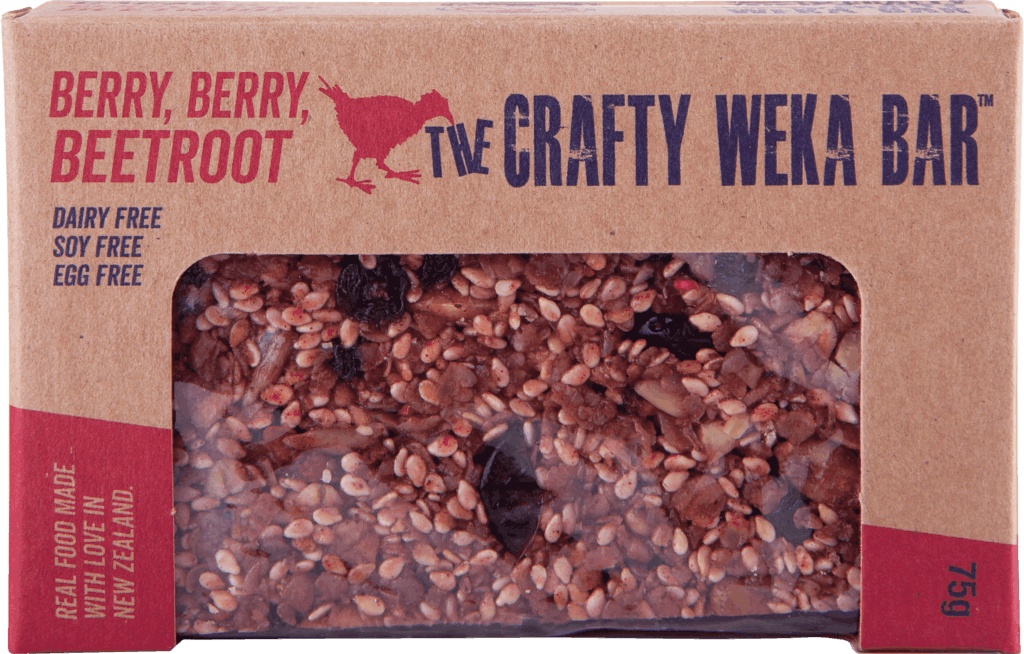
Crafty Weka Bar - Single
Brand: Crafty Weka
Whatever you do in the outdoors, the Crafty Weka Bar has been designed to satisfy your appetite between meals and exercise. The amounts of each ingredient have been carefully considered for easier digestion and optimum taste. Crafty Weka Bars are packed with peanuts, oats and nutrient-rich seeds, and have a good blend of low, medium and high GI carbohydrates for sustained energy. Sesame seeds for calcium and vital minerals including selenium; pumpkin seeds to give you B vitamins for energy; sunflower seeds for vitamin E and a wide range of other nutrients. They contain only natural sugars, fruit, coconut sugar and honey as the main sweetener. This provides fast-acting glucose for get-up-and-go, and slower absorbed fructose for improved performance. Honey is also a natural preservative that keeps your Crafty Weka Bar at peak freshness. Thoughtfully packaged in recyclable cardboard and compostable packaging The Crafty Weka Bar is the perfect on trail snack. Flavours NEW! Gluten Free Nutty Caramel - Let's get nutty! The latest favourite bar packs a protein punch with almonds, cashews and peanuts all wrapped up in a lip-smacking natural date caramel. Paired with a trademark mix of nutritious grains and seeds, this bar is sure to delight both your energy reserves and your taste buds. Original - A special mix of plant-based, natural sugars, complex carbohydrates and key ingredients in a super delicious bar. Staff pick number one! Cacao and Hemp - Cacao with hemp seeds gives a boost of extra protein and fibre. Chocolatey without being over the top Date and Orange - This bar uses the base of the original with added dates, oranges, and black roasted sesame seeds. For the more refined palate Berry Berry Beetroot - (Mustn’t make the pun, mustn’t make the pun…) But they are Berry Berry good! The sweetness of the cranberries and raspberries is balanced perfectly with the earthiness of the beetroot elevating this bar and taking your taste buds to snack bar nirvana. Who’s that on that cloud? It’s you, floating away, with a mouth full of berries… Ingredients: Gluten Free Nutty Caramel: Nuts (34%) [cashew nuts, peanuts, almonds], Seeds [sesame, pumpkin, sunflower, ground linseed], Dates, Coconut Sugar, Manuka Blend Honey, Hi-oleic Cold-Pressed Sunflower Oil, Puffed Quinoa, Cinnamon, Salt Original : Oats, Peanuts, Currants, Sesame Seeds, Coconut Sugar, Manuka Honey, Pumpkin Seeds, Sunflower Seeds, Sunflower Oil, Cinnamon Cacao and Hemp: Oats, Dates, Peanuts, Coconut Sugar, Sunflower Oil, Manuka Honey, Hemp Seeds, Pumpkin Seeds, Sesame Seeds, Sunflower Seeds, Cacao Date and Orange: Oats, Peanuts, Dates, Black Sesame Seeds, Coconut Sugar, Manuka Honey, Pumpkin Seeds, Sunflower Seeds, Sunflower Oil, Orange Peel (1%), Cinnamon Berry Berry Beetroot: Oats, Sesame Seeds, Coconut Sugar, Cranberries (11%) (cranberries, apple juice concentrate, sunflower oil), Manuka Blend Honey, Pumpkin Seeds, Sunflower Seeds, Currants, Sunflower Oil, Dehydrated Raspberries (1%), Dehydrated Beetroot (1%) DAIRY FREE, SOY FREE, EGG FREE, NO ADDITIVES, NATURAL SUGARS, NON GMO, GLUTEN FREE, GLYCOSPHATE FREE, COMPOSTABLE PACKAGING
Category: Food, Beverages & Tobacco > Food Items > Snack Foods > Cereal & Granola Bars > Cereal Bars